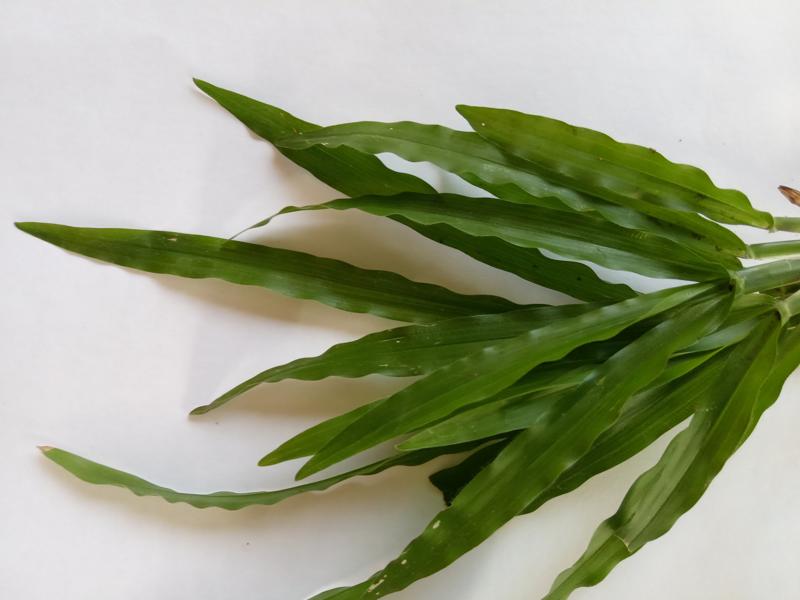
Weed species: Paspalum scrobiculatum